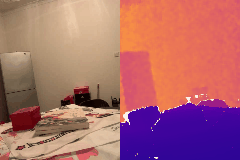
Label: book